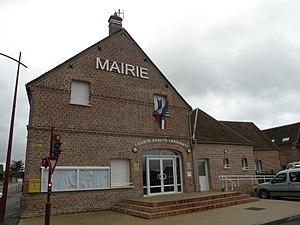
Aux Marais mairie
Aux Marais ou localement Aux-Marais est une commune française située dans le département de l'Oise en région Hauts-de-France.